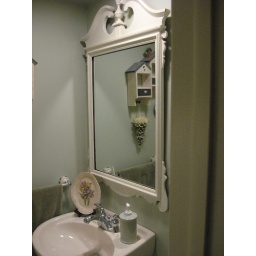
The mirror was my husbands grandfathers so i painted it and put it in my downstairs bathroom that my husband built